List of presidents of the United States by judicial appointments

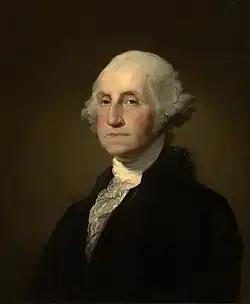
As the first president, George Washington appointed the entire federal judiciary. His record of eleven Supreme Court appointments still stands.

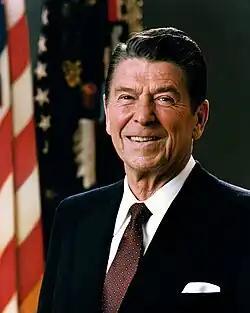
Ronald Reagan appointed 383 federal judges, more than any other president.

Following is a list indicating the number of Article III federal judicial appointments made by each president of the United States. The number of judicial offices has risen significantly from the time when George Washington's 39 appointments were sufficient to maintain the entire federal judiciary for eight years. As of January 2020, there are 874 authorized Article III judgeships – 9 on the Supreme Court, 179 on the courts of appeals, 677 for the district courts including 10 temporary judgeships, and 9 on the United States Court of International Trade.